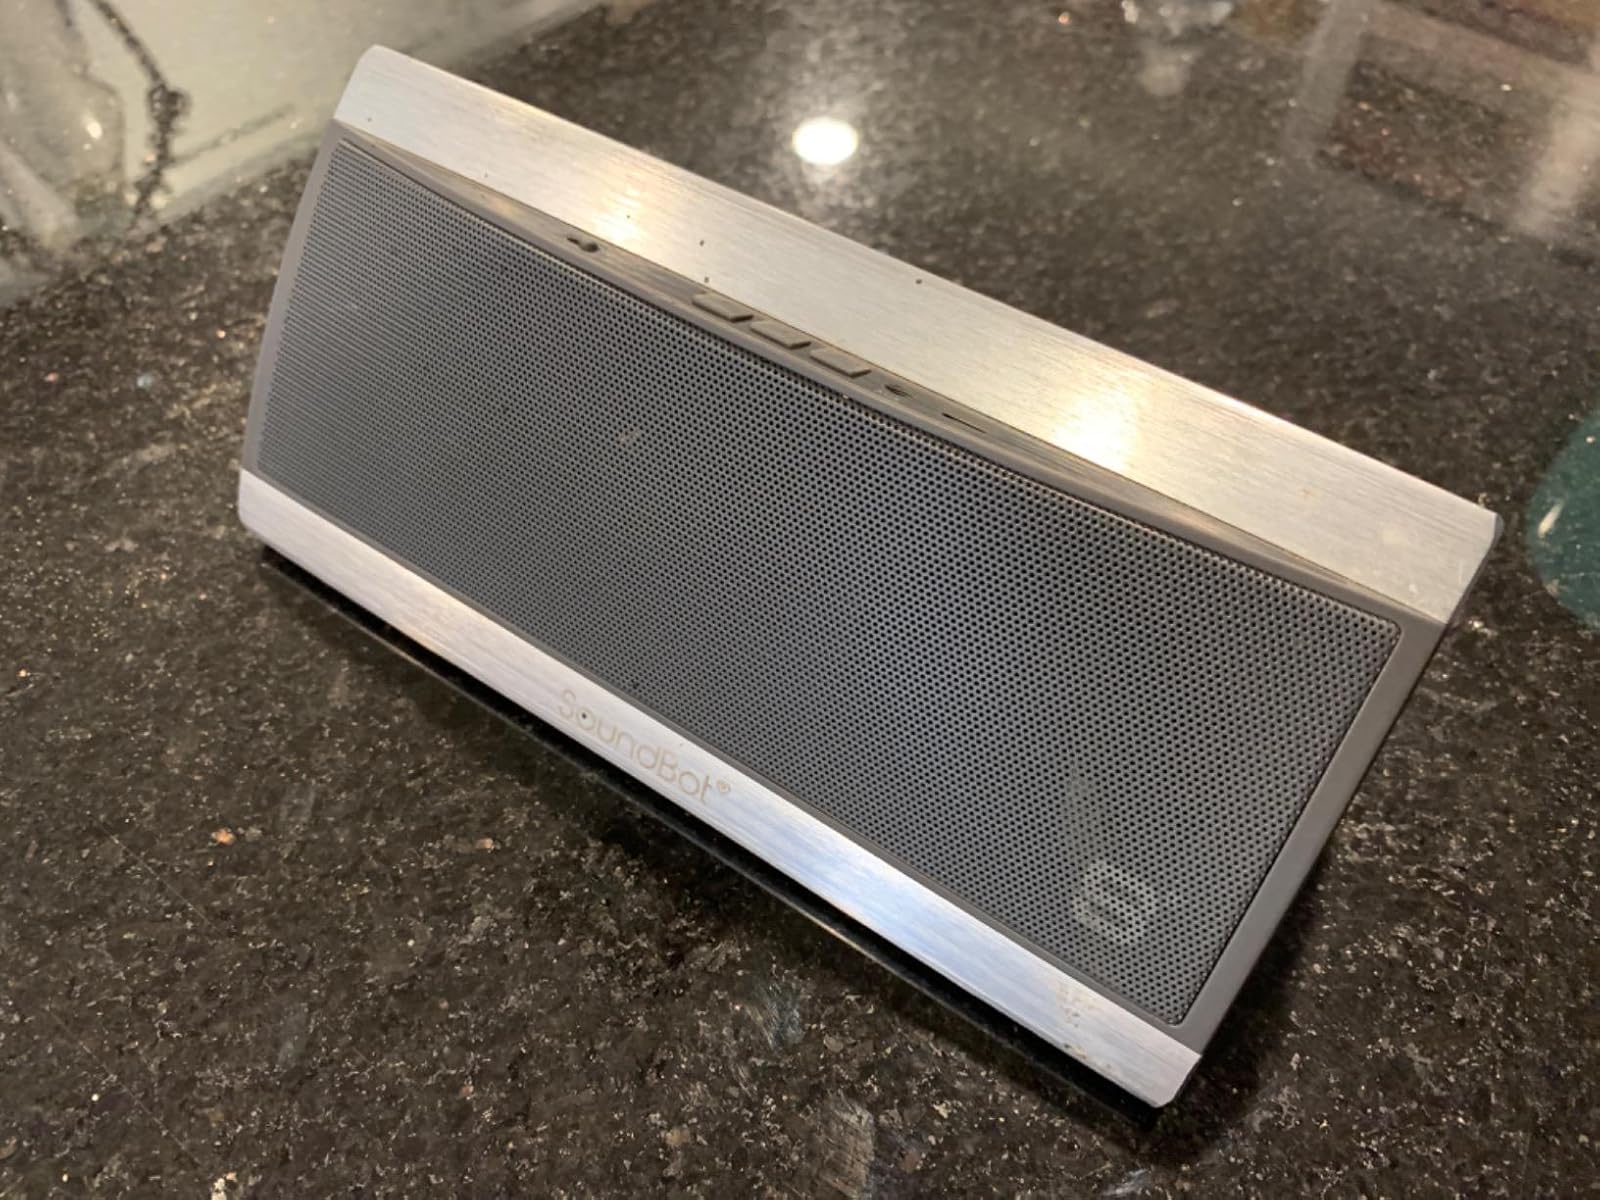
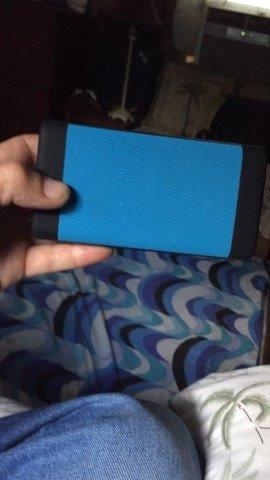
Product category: speaker
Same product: no